Illegitimate receiver

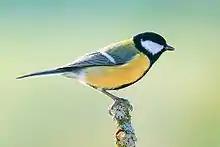
A male great tit.

On the island of Kauai, females of a species of parasitoid fly, "Ormia ochracea", respond to the stridulation mating calls of male field crickets ("Teleogryllus oceanicus") by locating the crickets and then laying their lethal larvae on them. In response to this, male field crickets have evolved via a "flatwing" mutation to no longer produce mating songs.